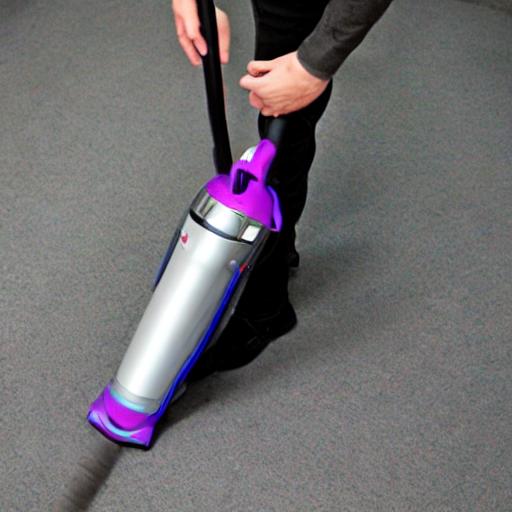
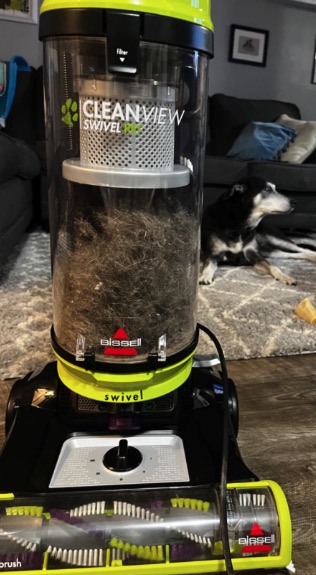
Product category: items_vacuum
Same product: no